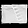
Label: Bag